315th Air Division

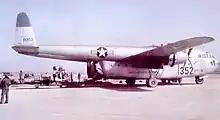
314th Troop Carrier Group C-119B Flying Boxcar operating from a base in South Korea, 1953.

With the outbreak of the Korean War, the division was again activated in January 1951 and reassigned to Far East Air Forces. It was re-designated as the 315th Air Division (Combat Cargo) and took over the resources of the Far East Air Forces Combat Cargo Command (Provisional), which was set up in June 1950 in the immediate aftermath of the North Korean invasion of the south.